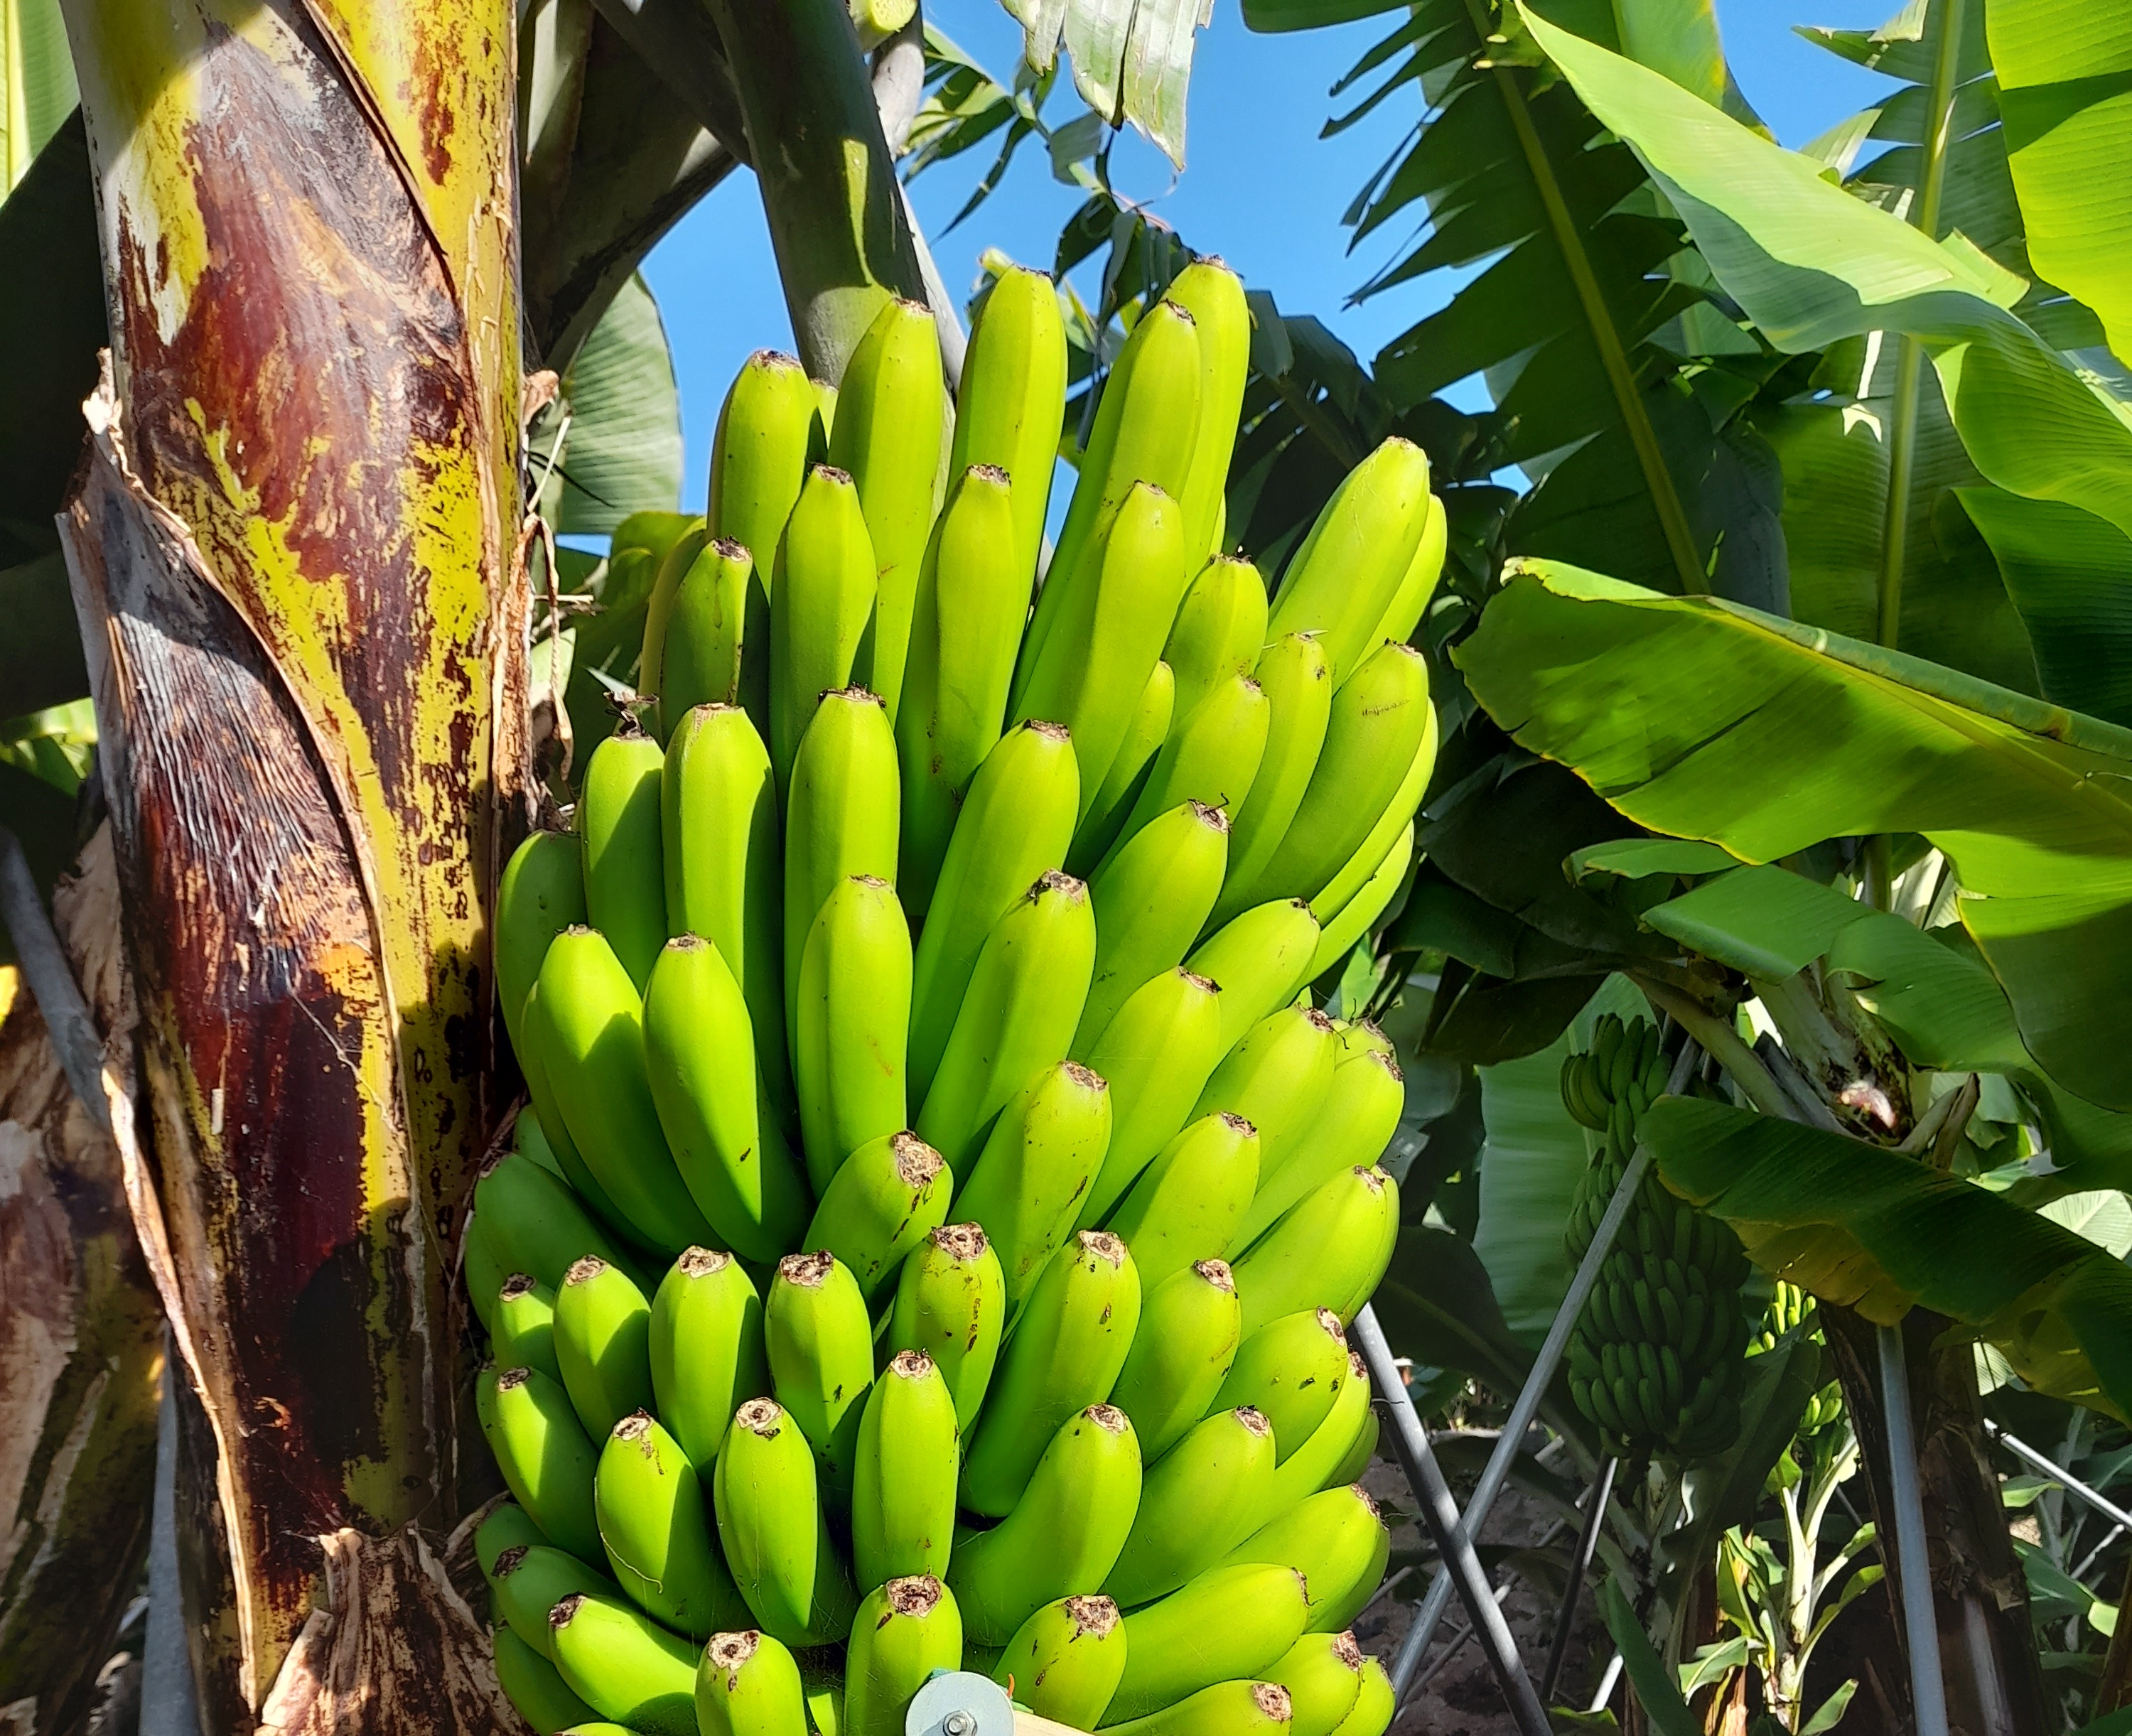
Label: Cut